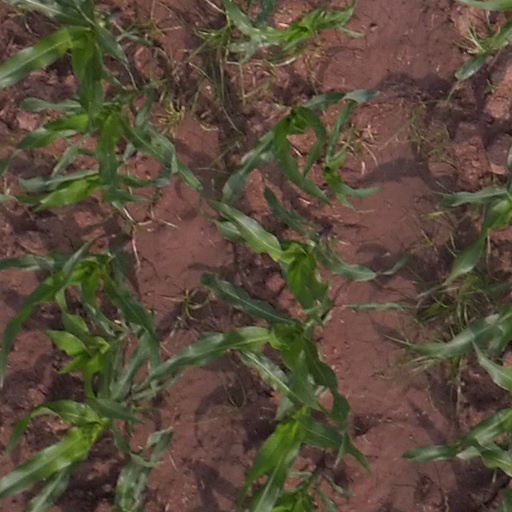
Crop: maize; corn